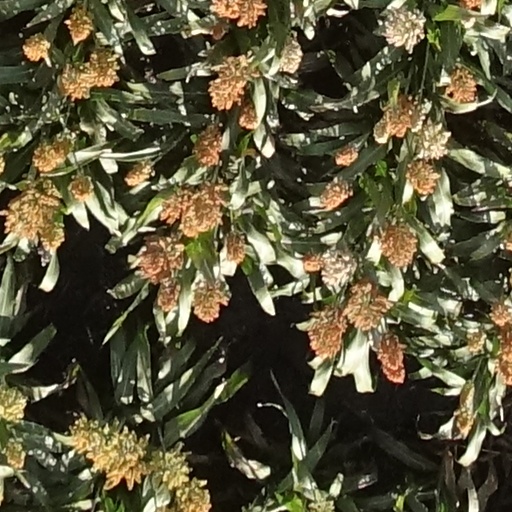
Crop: sorghum